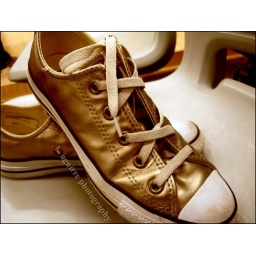
&lt;i&gt;Let's get some shoes! Vicki's shoes on the seat in a bowling alley in Newark.&lt;/i&gt;